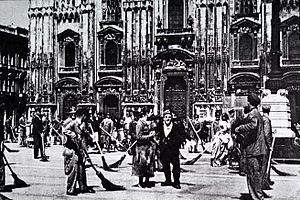
Miracle à Milan est un film italien de Vittorio De Sica et Cesare Zavattini, sorti en 1951. Conte poétique dans lequel s'affrontent le monde naïf des pauvres et le monde avide des riches, ce film a obtenu la palme d'or au festival de Cannes en 1951.